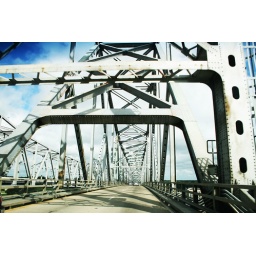
Bridge over the Mississippi river on a road trip.